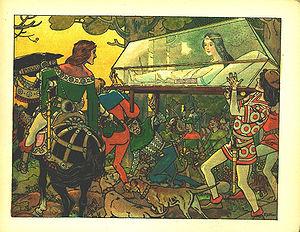
Franz Albert Jüttner est né le 23 avril 1865 à Lindenstadt près de Birnbaum, en Posnanie, et mort le 1ᵉʳ mai 1926 à Wolfenbüttel en Basse-Saxe. C'est un illustrateur allemand, connu comme caricaturiste : il a collaboré à la revue satirique du Kladderadatsch.